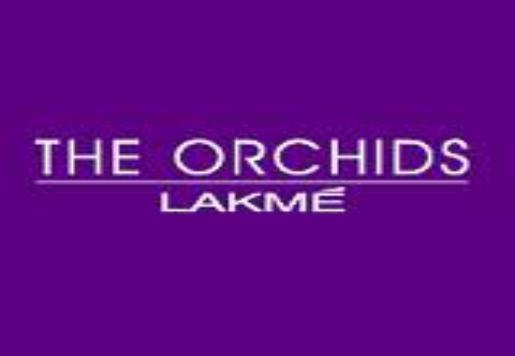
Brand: lakme
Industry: Necessities